Śāriputra

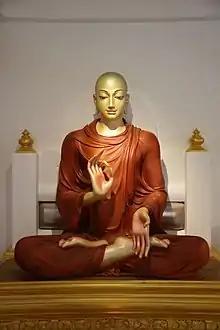
Statue of Sariputra from Mahamevnawa Buddhist Monastery, Sri Lanka

After Śāriputra and Maudgalyāyana ordained, the Buddha declared them his two chief disciples (Pali: "aggasavaka"), following the tradition of appointing a pair of chief disciples as the past Buddhas did, according to Buddhist belief. Since they were newly ordained some of the monks in the assembly felt offended, but the Buddha explained that he gave them the roles because they had made the resolve to become the chief disciples many lifetimes ago. Maudgalyāyana attained "arhatship" seven days after ordaining following intense meditation training. Śāriputra attained "arhatship" two weeks after ordaining while fanning the Buddha as the Buddha was delivering the "Vedanāpariggaha Sutta" to a wandering ascetic. Pali texts state that the ascetic was Śāriputra's nephew but Chinese, Tibetan and Sanskrit texts state he was Śāriputra's uncle. According to commentaries such as the "Atthakatha", Śāriputra took longer to achieve enlightenment than Maudgalyāyana because his knowledge had to be more thorough as first chief disciple, and thus required more preparation time.